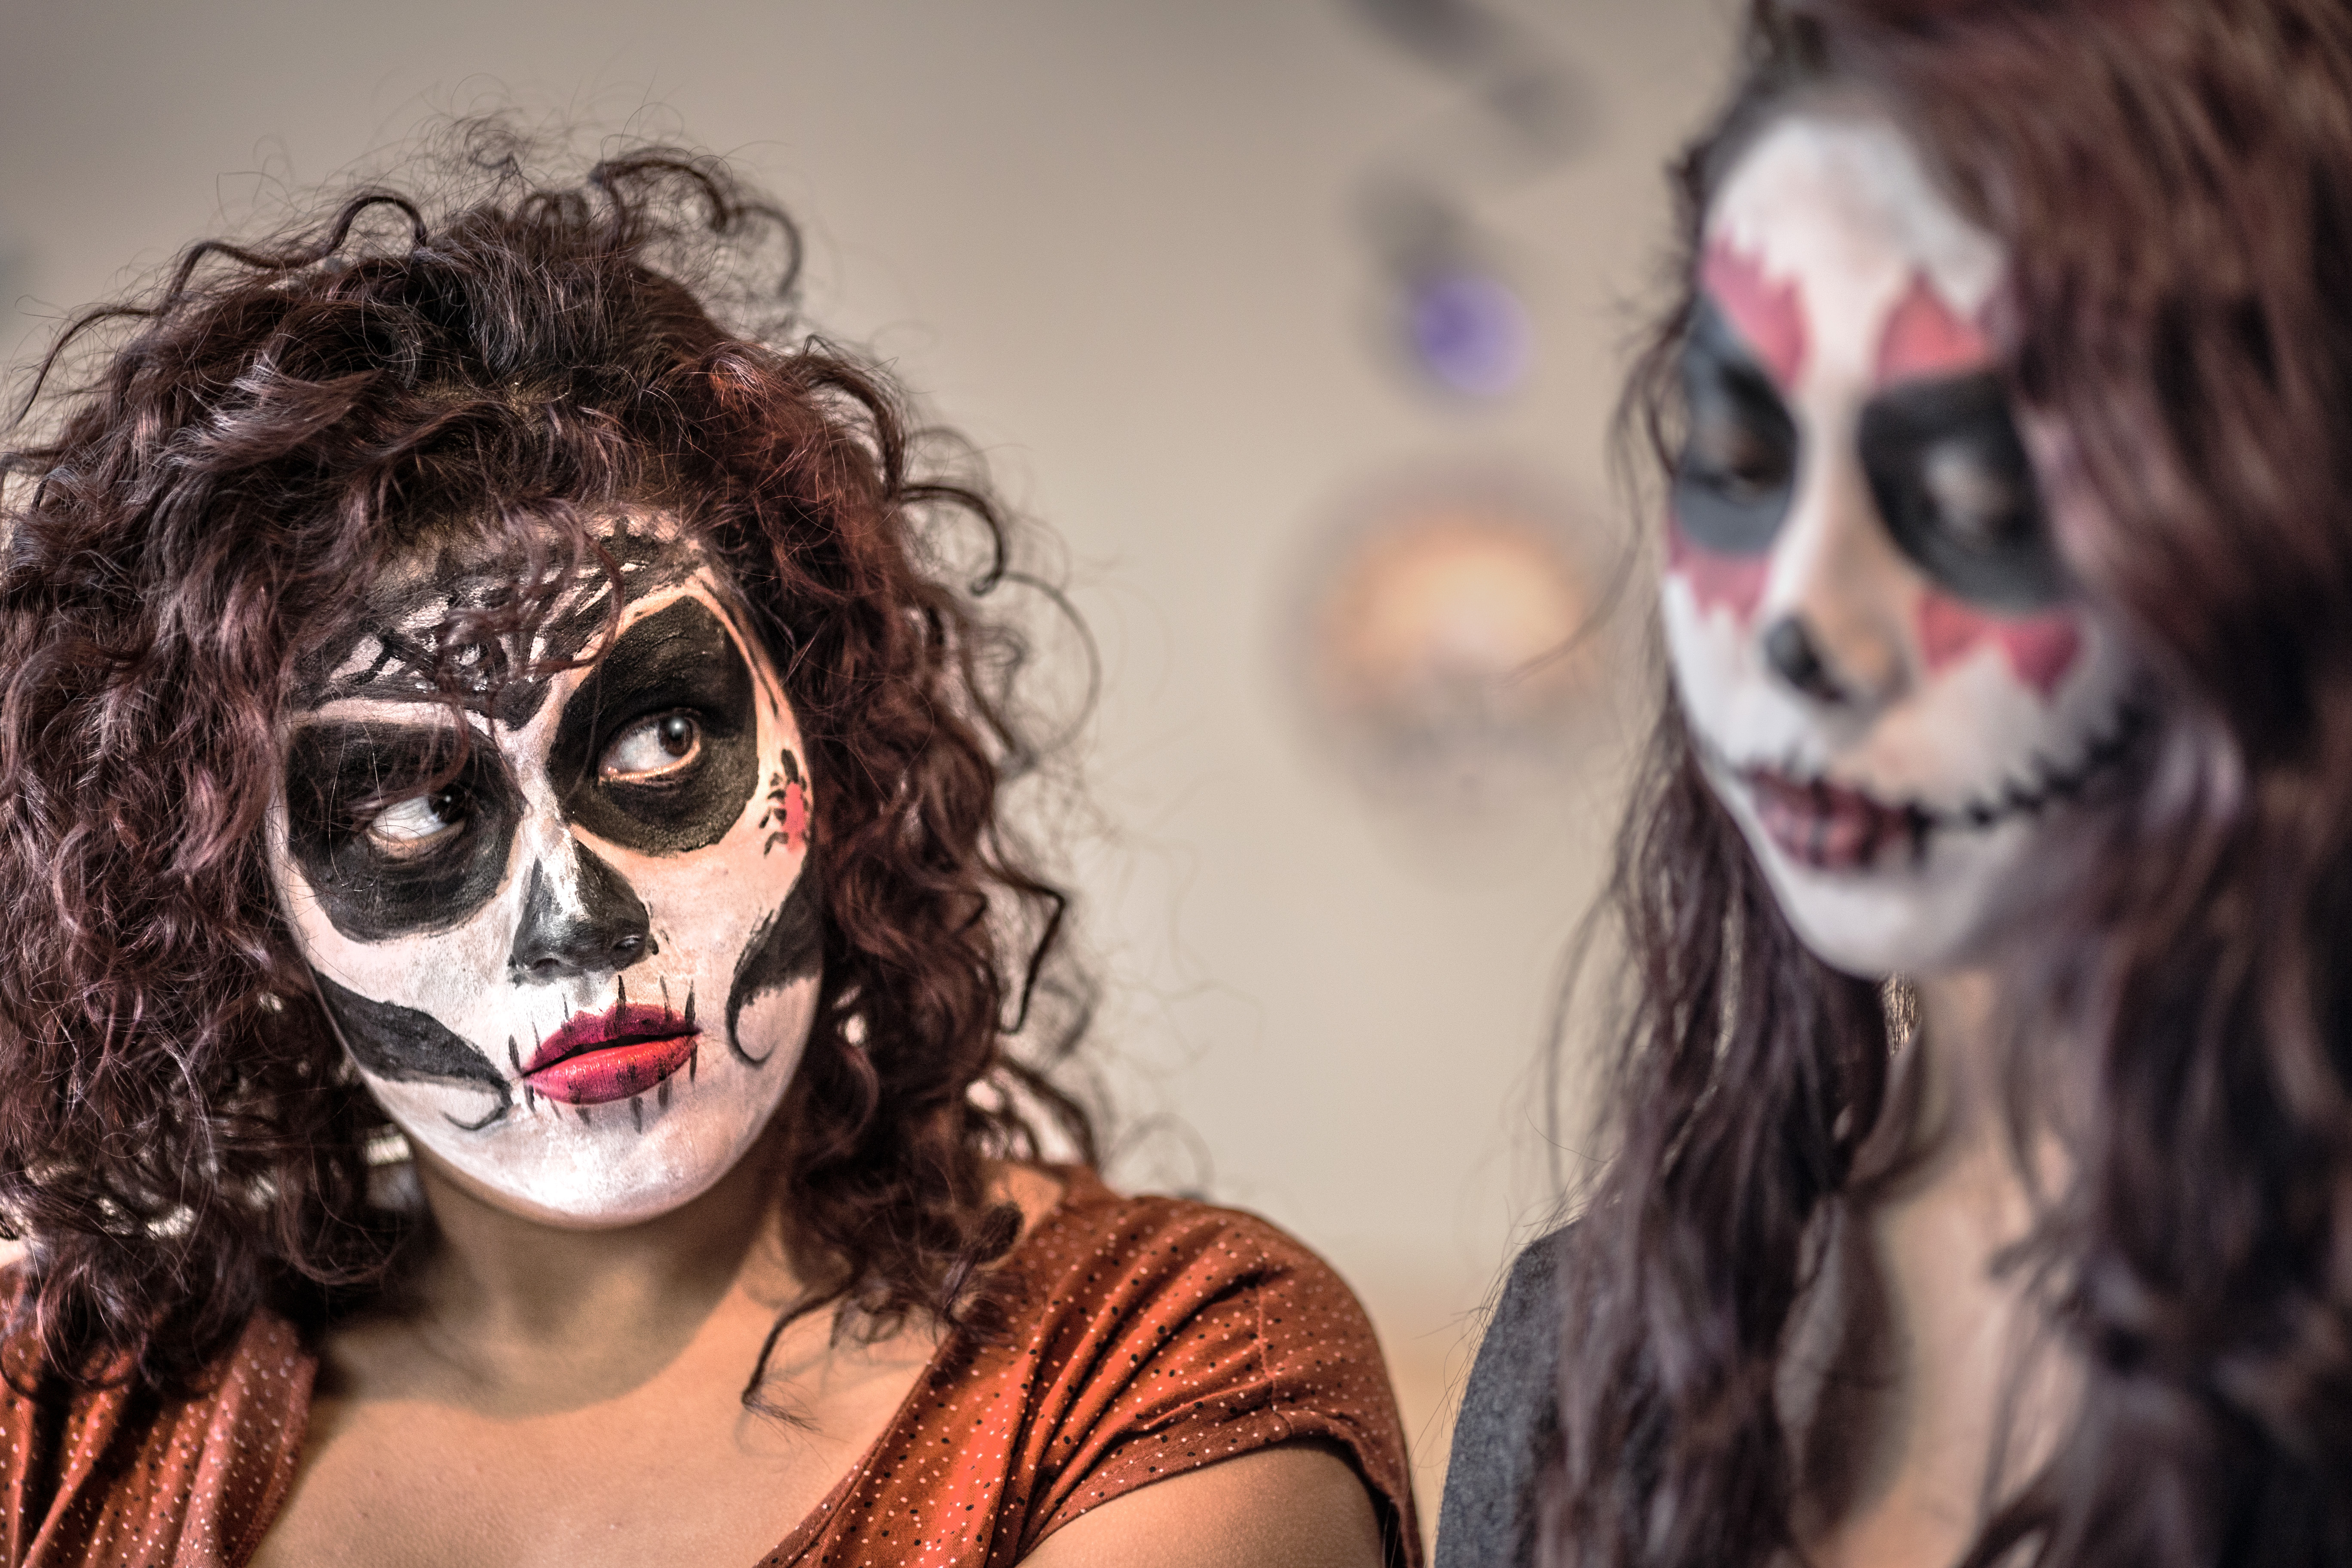
carnival, color, clothing, art, festival, zombie, women, glasses, head, costume, masque, facepaint, catrinas, mexicanamerican, dademuertos, fictional character